Patrick Queen

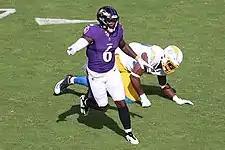
Queen (#6) playing against the Los Angeles Chargers in 2021.

Queen was selected by the Baltimore Ravens with the 28th pick in the first round of the 2020 NFL Draft. He is the first LSU player the Ravens have ever drafted. Queen made his professional debut in a 38–6 win against the Cleveland Browns recording a team high eight tackles, a sack and a forced fumble.